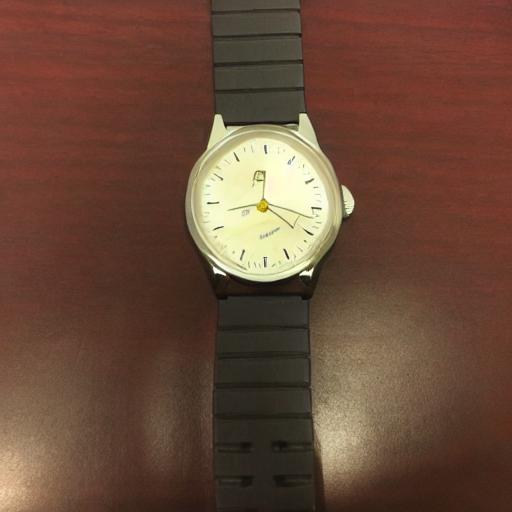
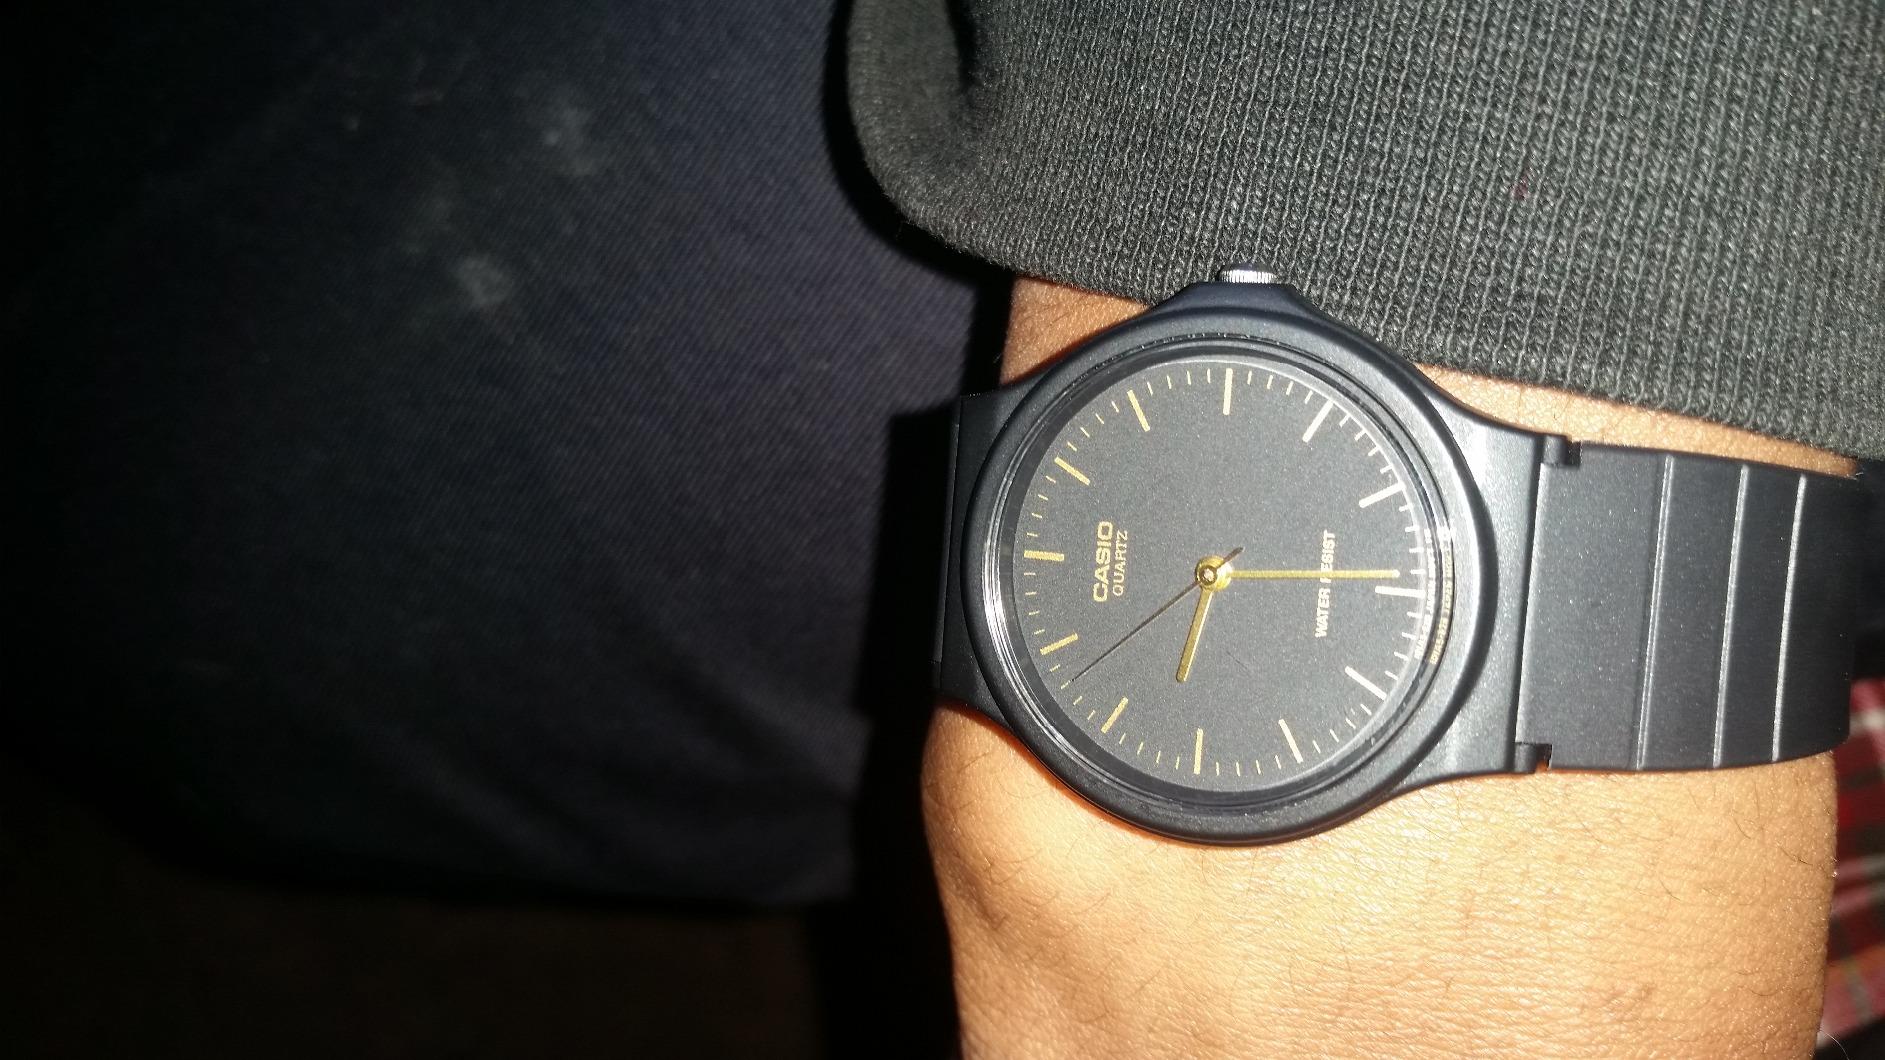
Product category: accessories_watch
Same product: no